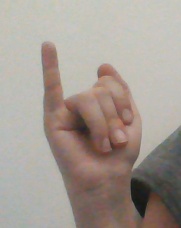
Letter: meem